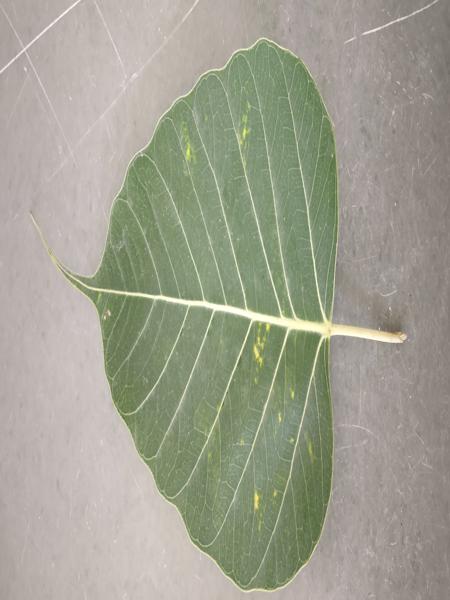
Plant: Arali